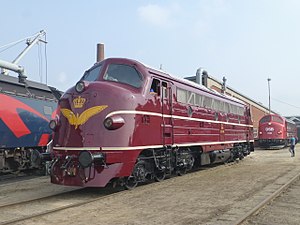
Danmarks Jernbanemuseum / Galleri
Danmarks Jernbanemuseum er en fire-stjernet turistattraktion beliggende i Dannebrogsgade i Odense, lige ved siden af Odense Banegård. Museet udstiller en omfattende samling af togvogne, lokomotiver, modeller af tog og færger og andre effekter. De udstillede genstande giver et indtryk af Danmarks jernbanehistorie, især for Statsbanerne. Museet er organiseret som en erhvervsdrivende fond, der ledes af en bestyrelse. Fonden modtager tilskud fra DSB og Banedanmark.